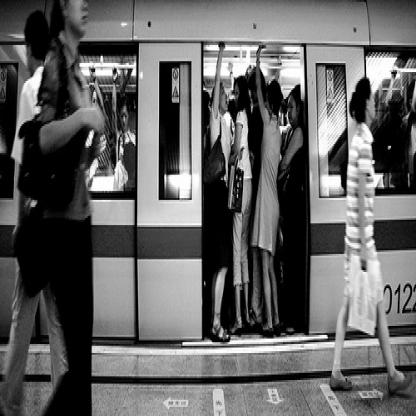
Scene: Indoor